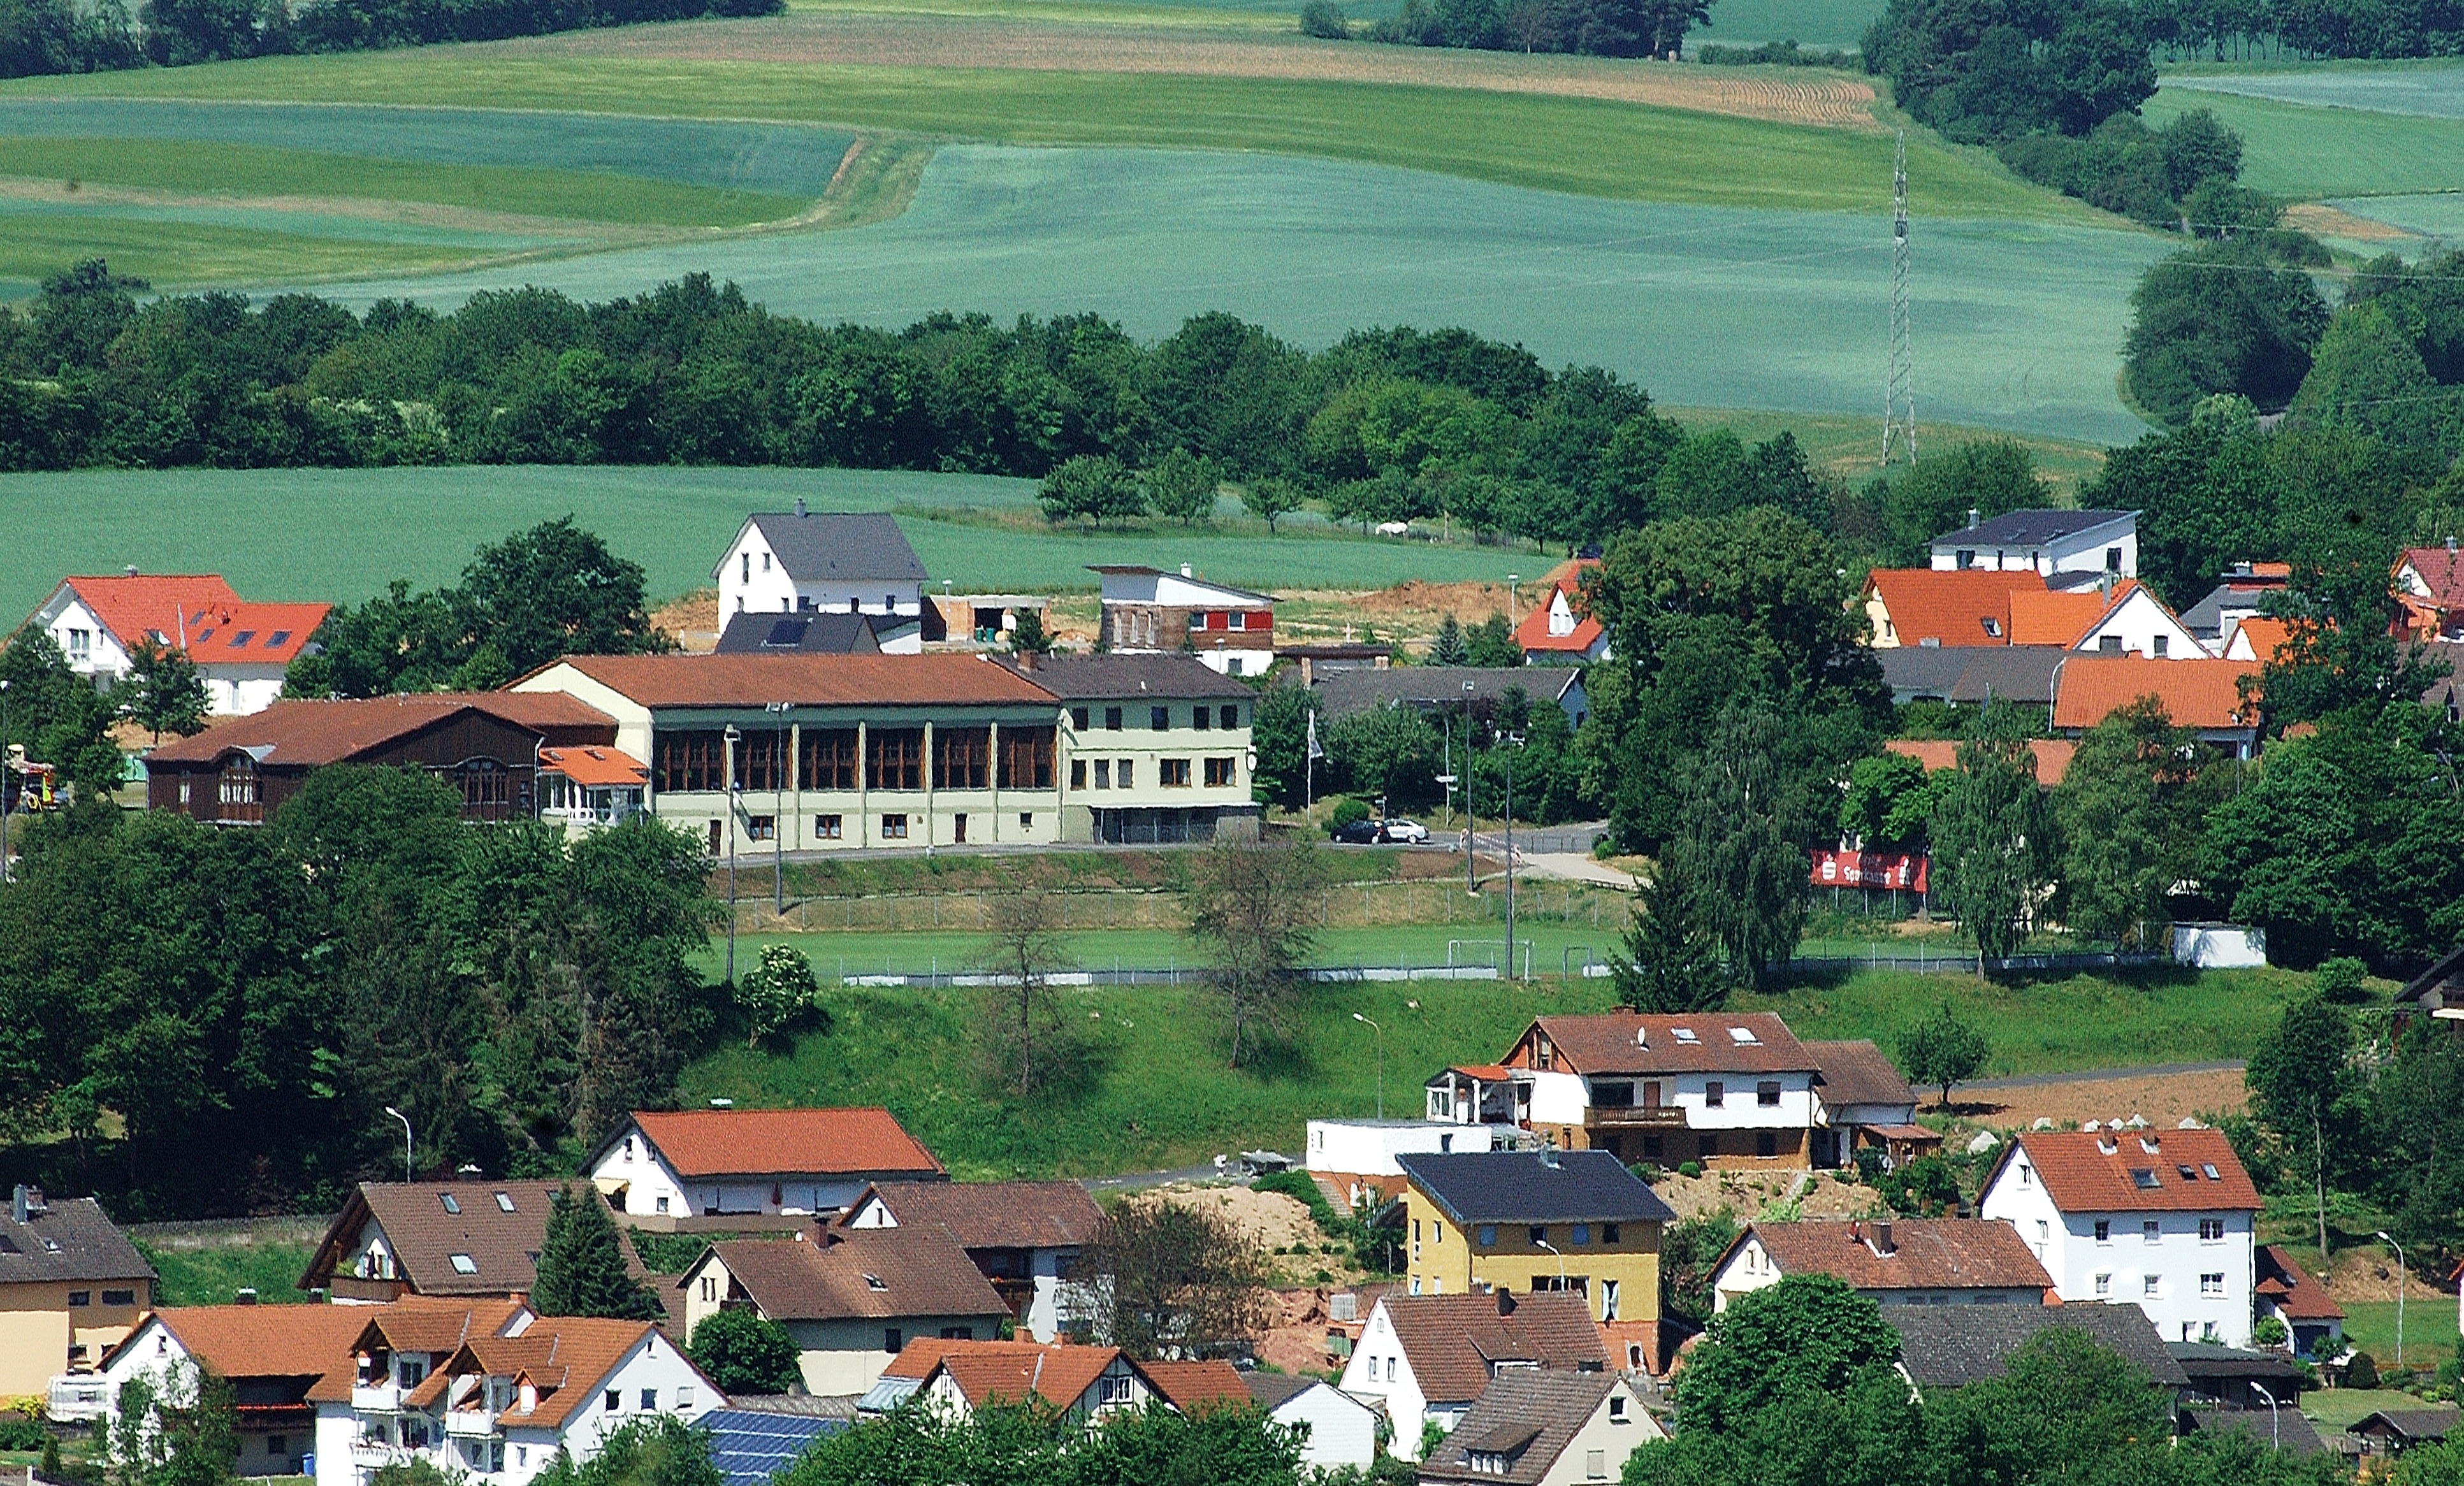
landscape, nature, house, town, mountain range, summer, vacation, village, suburb, spring, scenic, outside, germany, estate, neighbourhood, rural area, bird's eye view, aerial photography, residential area, human settlement, burglauer